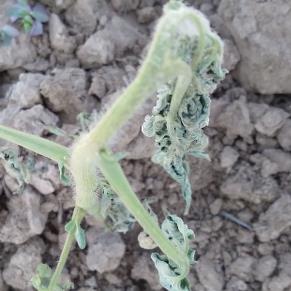
Crop: Tomato
Condition: bacterial-floundering-d